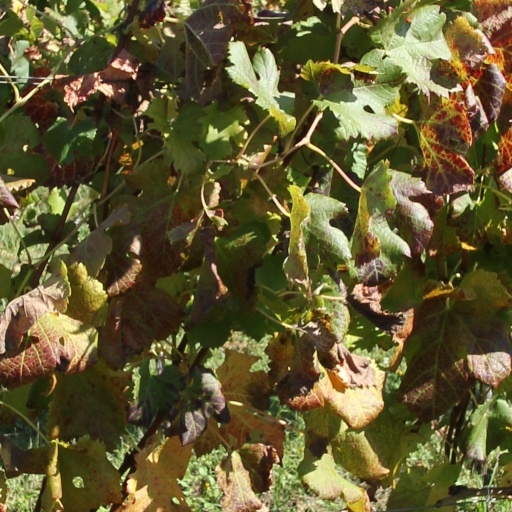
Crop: grape